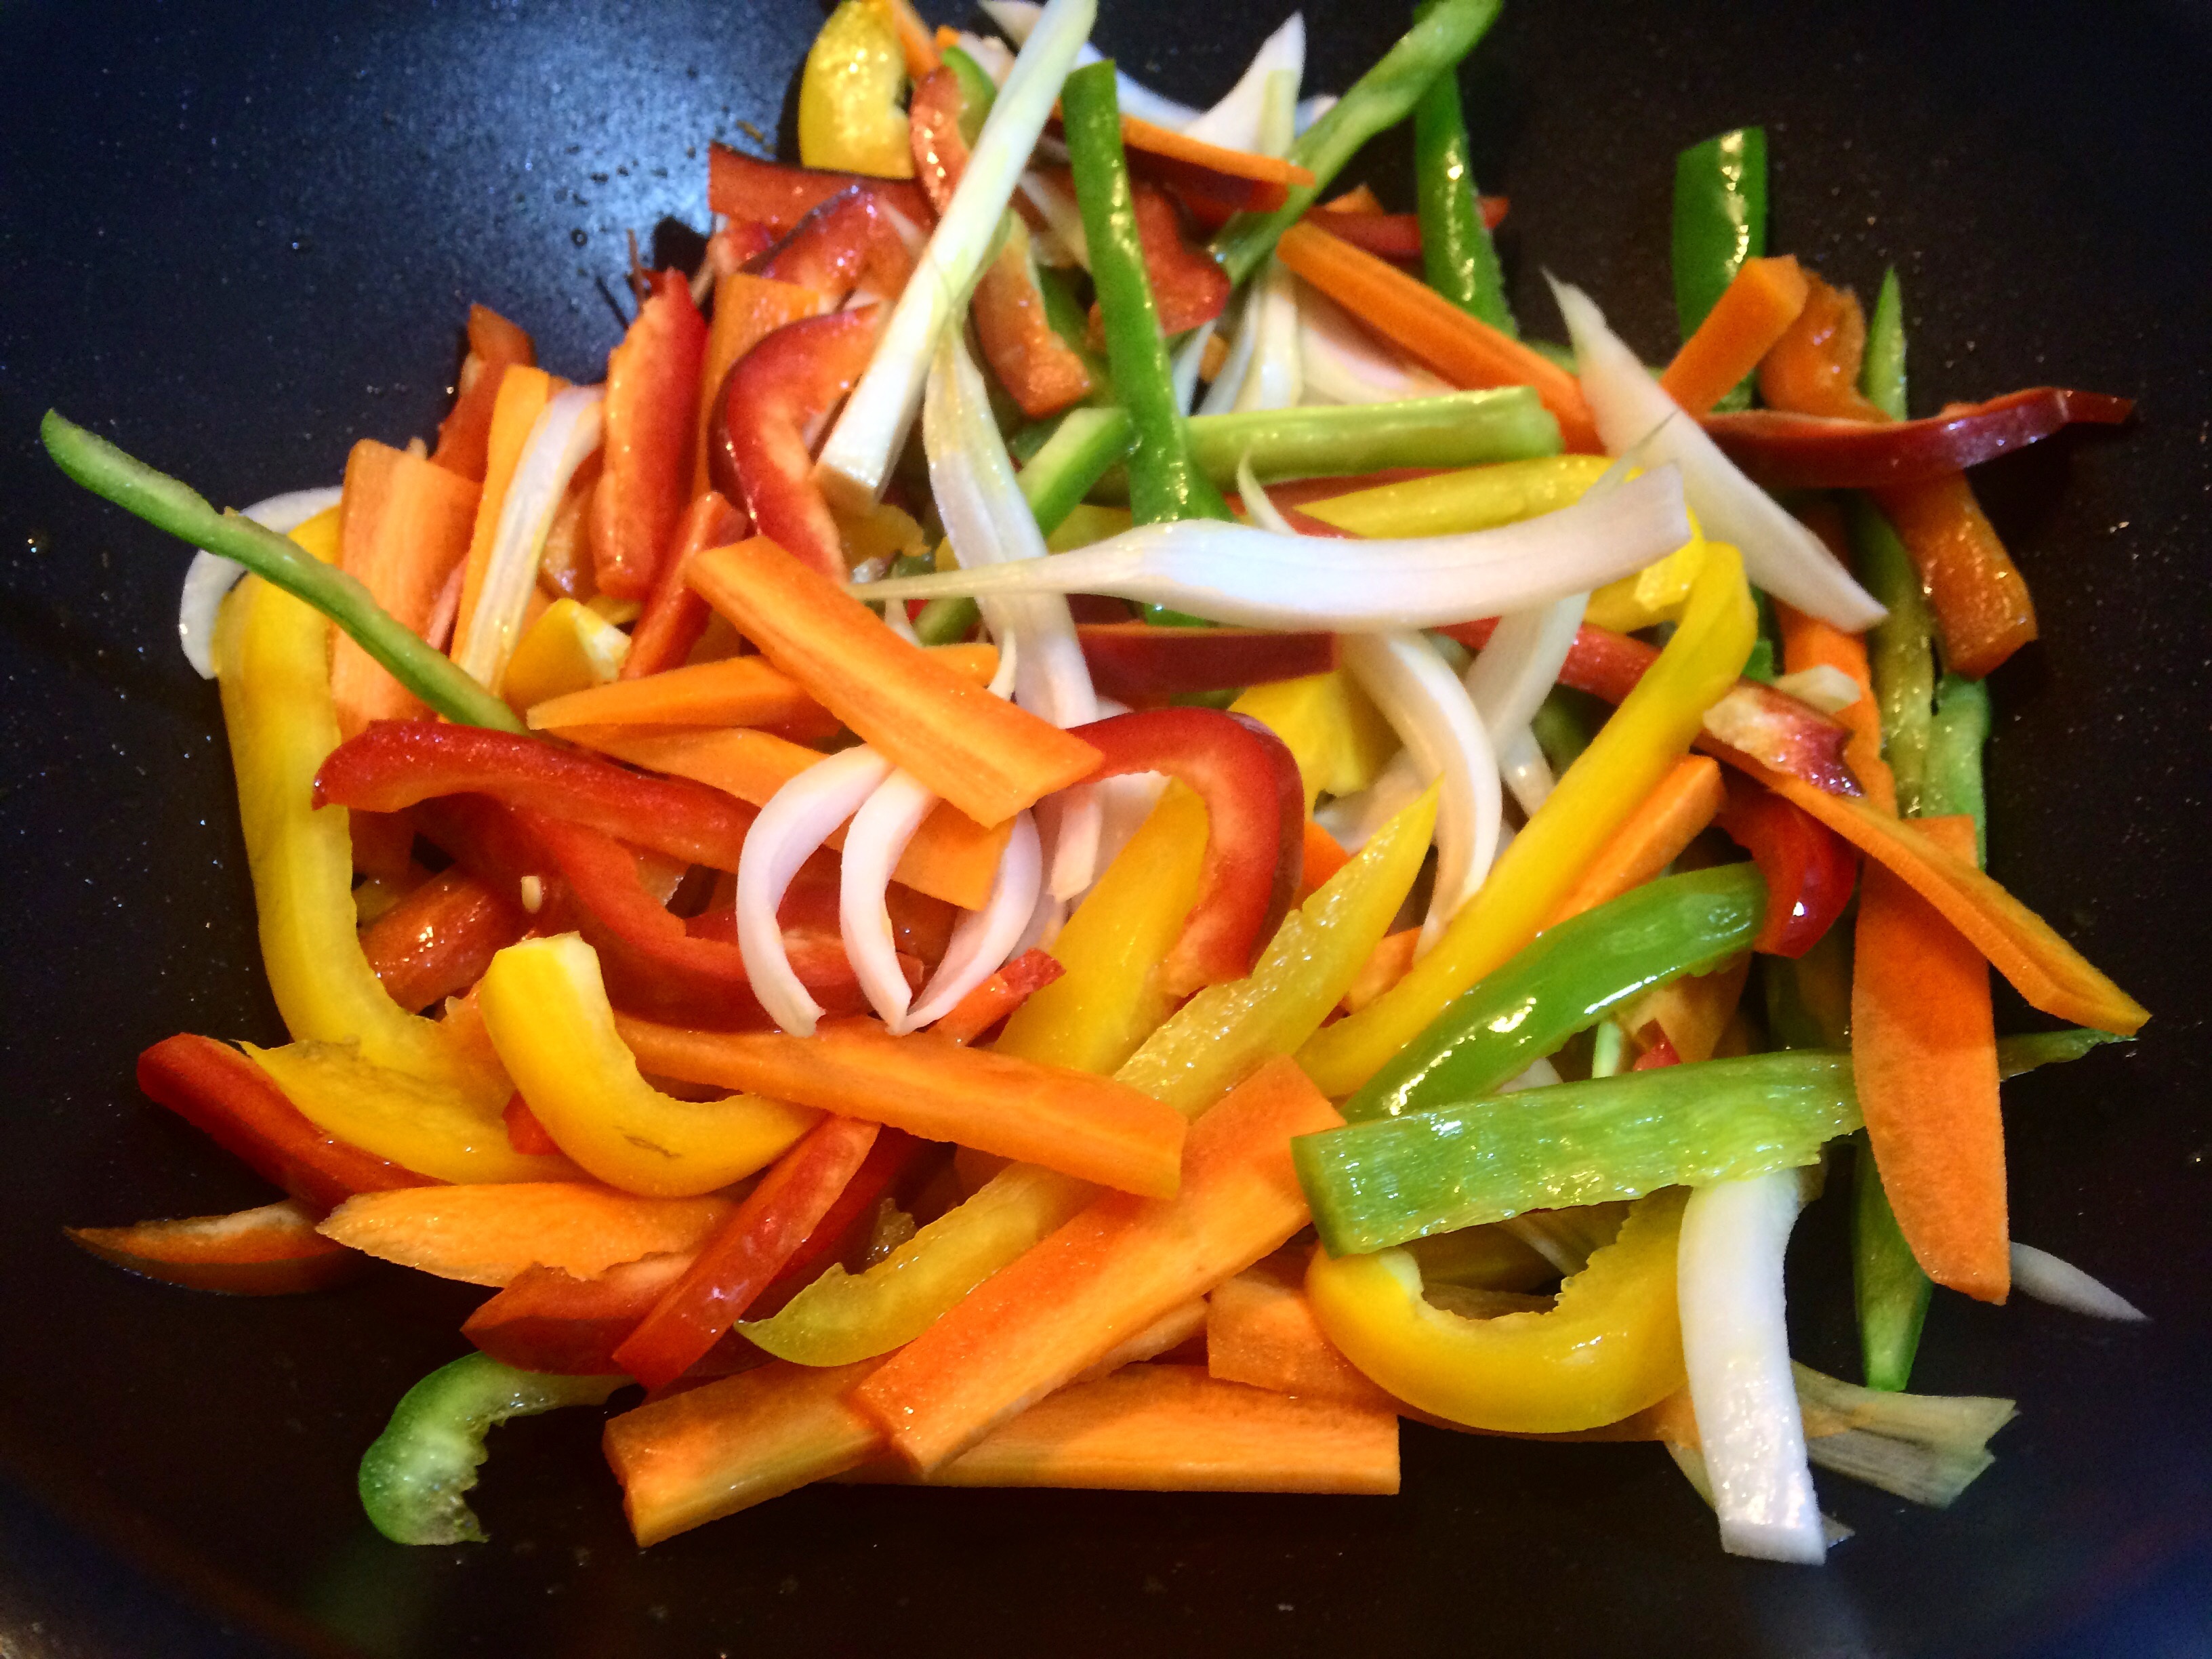
dish, food, salad, produce, vegetable, kitchen, yellow, healthy, cuisine, carrot, colors, vegetables, ingredients, french fries, flowering plant, land plant